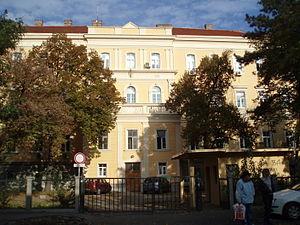
Centre clinique et hospitalier de Zemun, partie ancienne
Le centre clinique et hospitalier de Zemun est un hôpital public situé à Belgrade, la capitale de la Serbie, dans la municipalité urbaine de Zemun. Son origine remonte à la seconde moitié du XVIIIᵉ siècle.